Lawson Butt

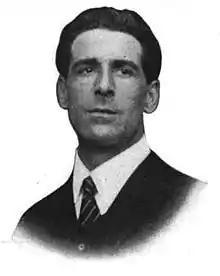
Butt in film journal, 1915

W. Lawson Butt (4 March 1880 – 14 January 1956) was a British actor and film director of the silent era. His sister was opera singer Clara Butt.